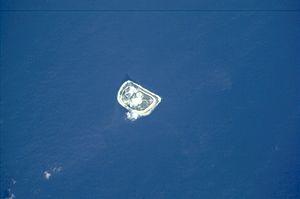
Nassau est un îlot corallien des îles Cook. Couvert de palmiers, principale ressource de l'île, il est d'une superficie de 1,3 km². Nassau est situé à 84 km au sud-sud-est de Pukapuka et à 1 222 km au nord-nord-ouest de Rarotonga.